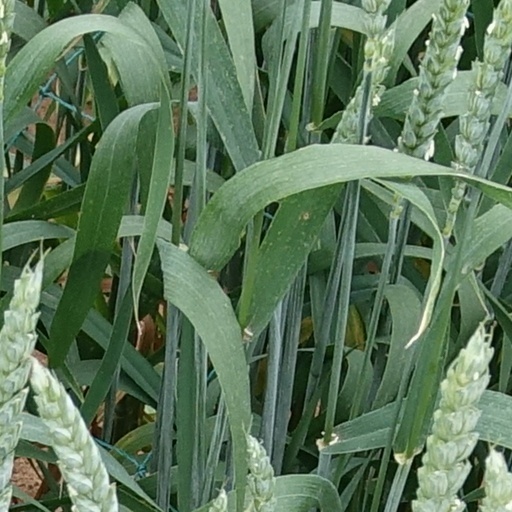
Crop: wheat